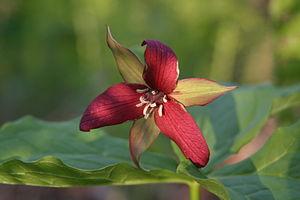
Trille rouge ou dressé
Le trille rouge est une plante herbacée, vivace et rhizomateuse de la famille des Liliaceae ou des Melanthiaceae.